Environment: real
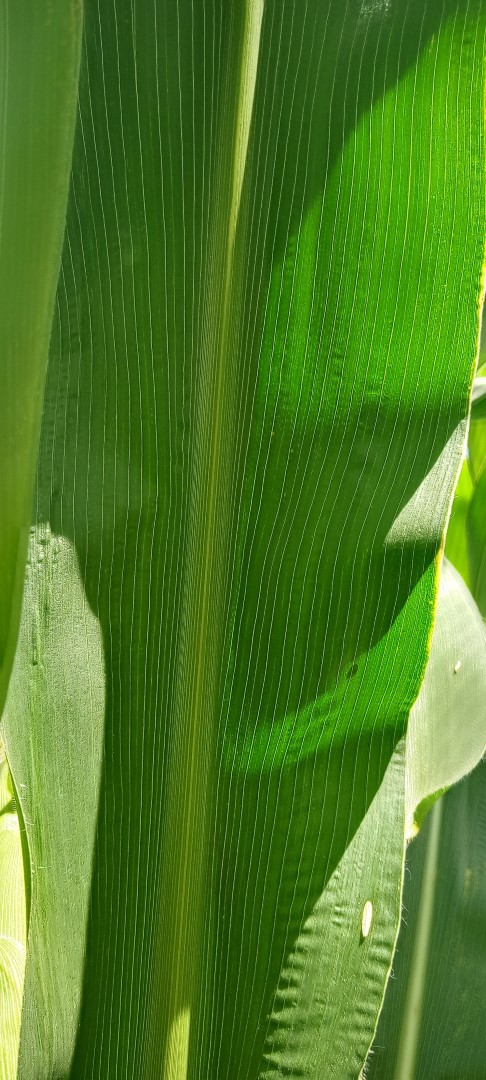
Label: healthy